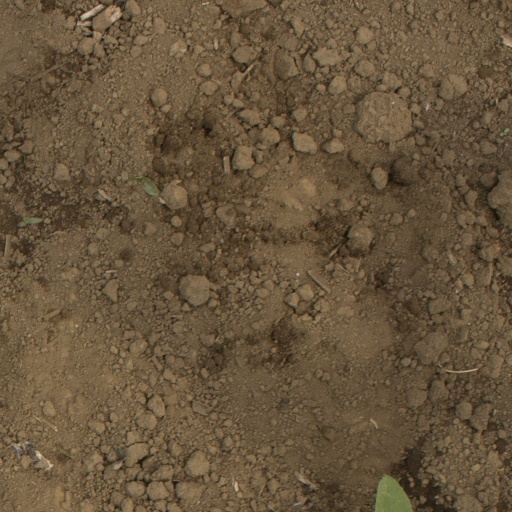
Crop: Jerusalem artichoke